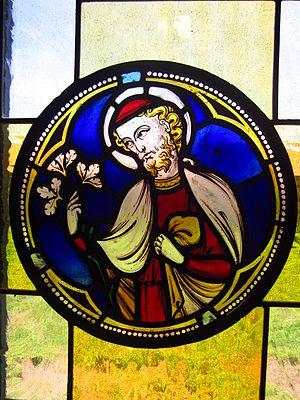
La chartreuse Saint-Joseph de Deán Funes est un monastère de moines chartreux situé à Campo de la Trinidad, à 8 km à l'extérieur de Deán Funes, en Argentine dans la province de Córdoba. C'est le troisième monastère d'Amérique de ce type et la première chartreuse hispanophone d'Amérique latine.